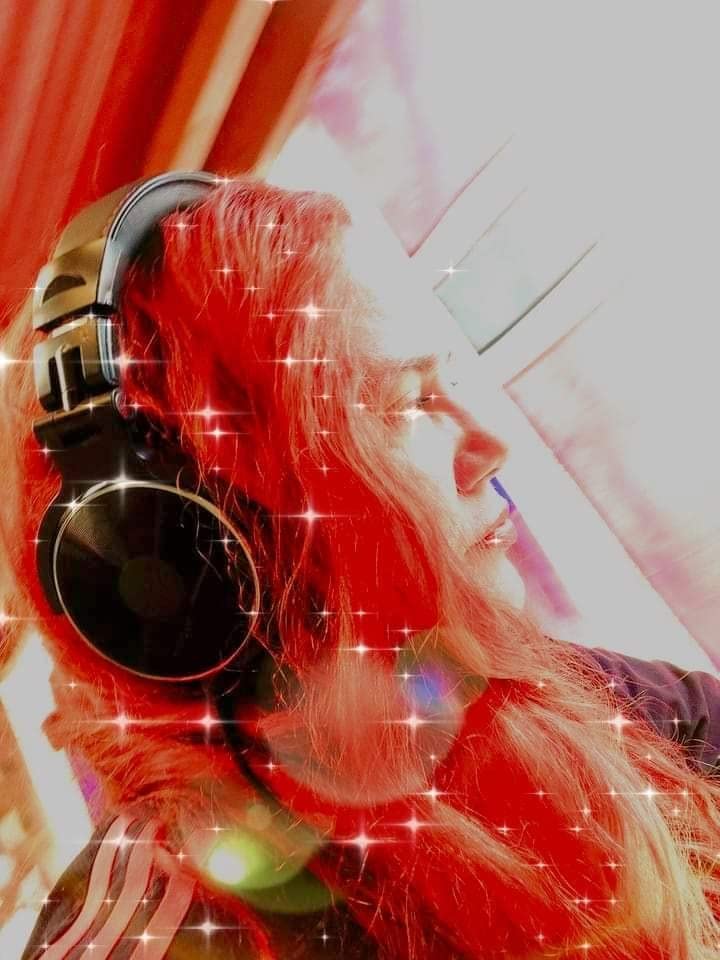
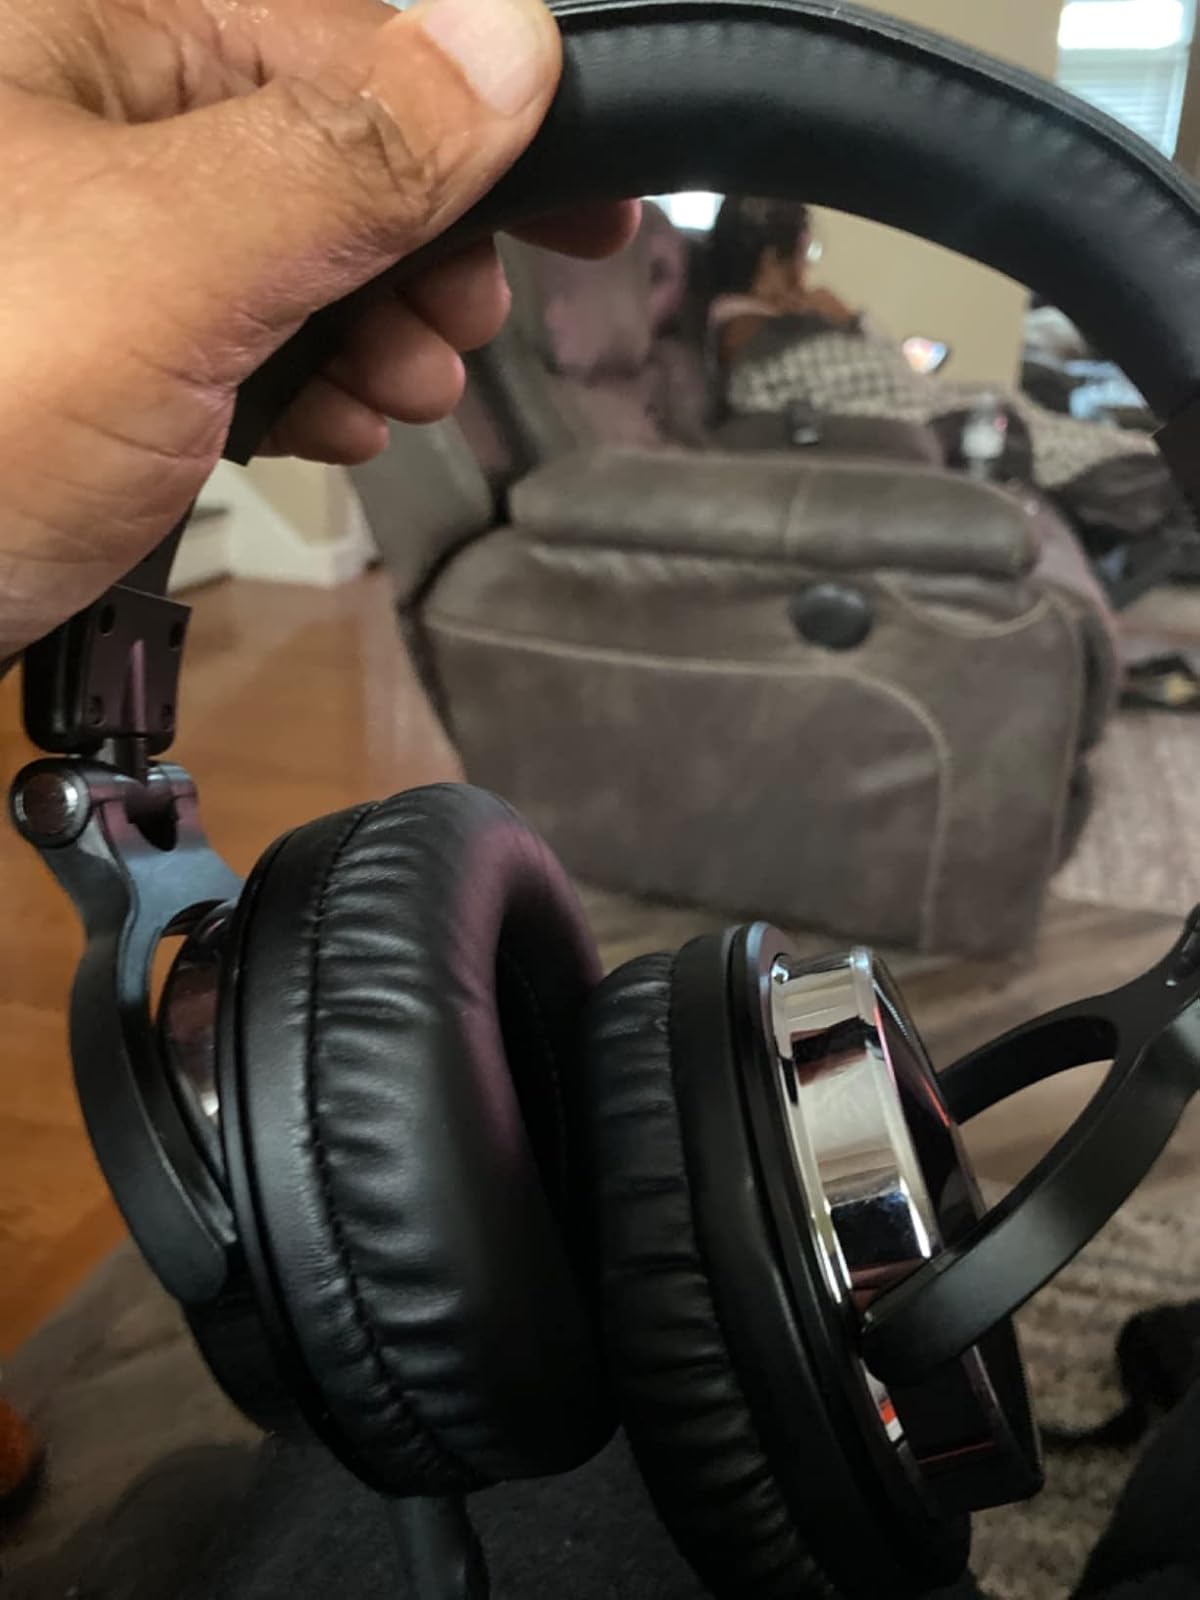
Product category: headphones
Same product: yes